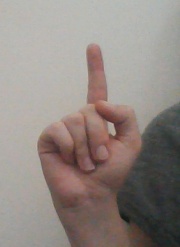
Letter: bb